Transport in Gibraltar

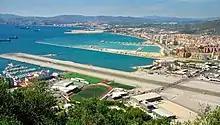
Gibraltar Airport and border area. Showing runway (Gibraltar) and pier behind (Spain). Officially, any exact line is still disputed

Work began in 1939 to build what is today Gibraltar Airport and is the territory's only airport. It is situated very close to the border with Spain. Winston Churchill Avenue the road which runs from the Gibraltar–Spain border, crosses the runway, requiring the road to be closed each time an aircraft lands or takes off. Scheduled civilian passenger flights are operated by EasyJet, British Airways and Royal Air Maroc.